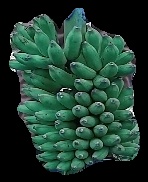
Variety: elakki-bale
Grade: grade1